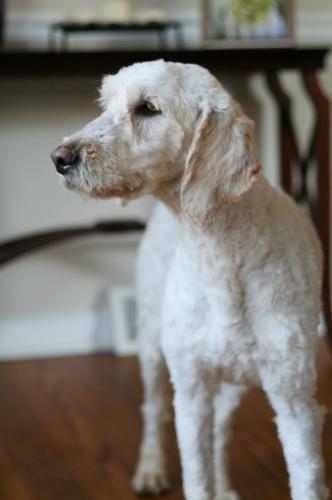
dog